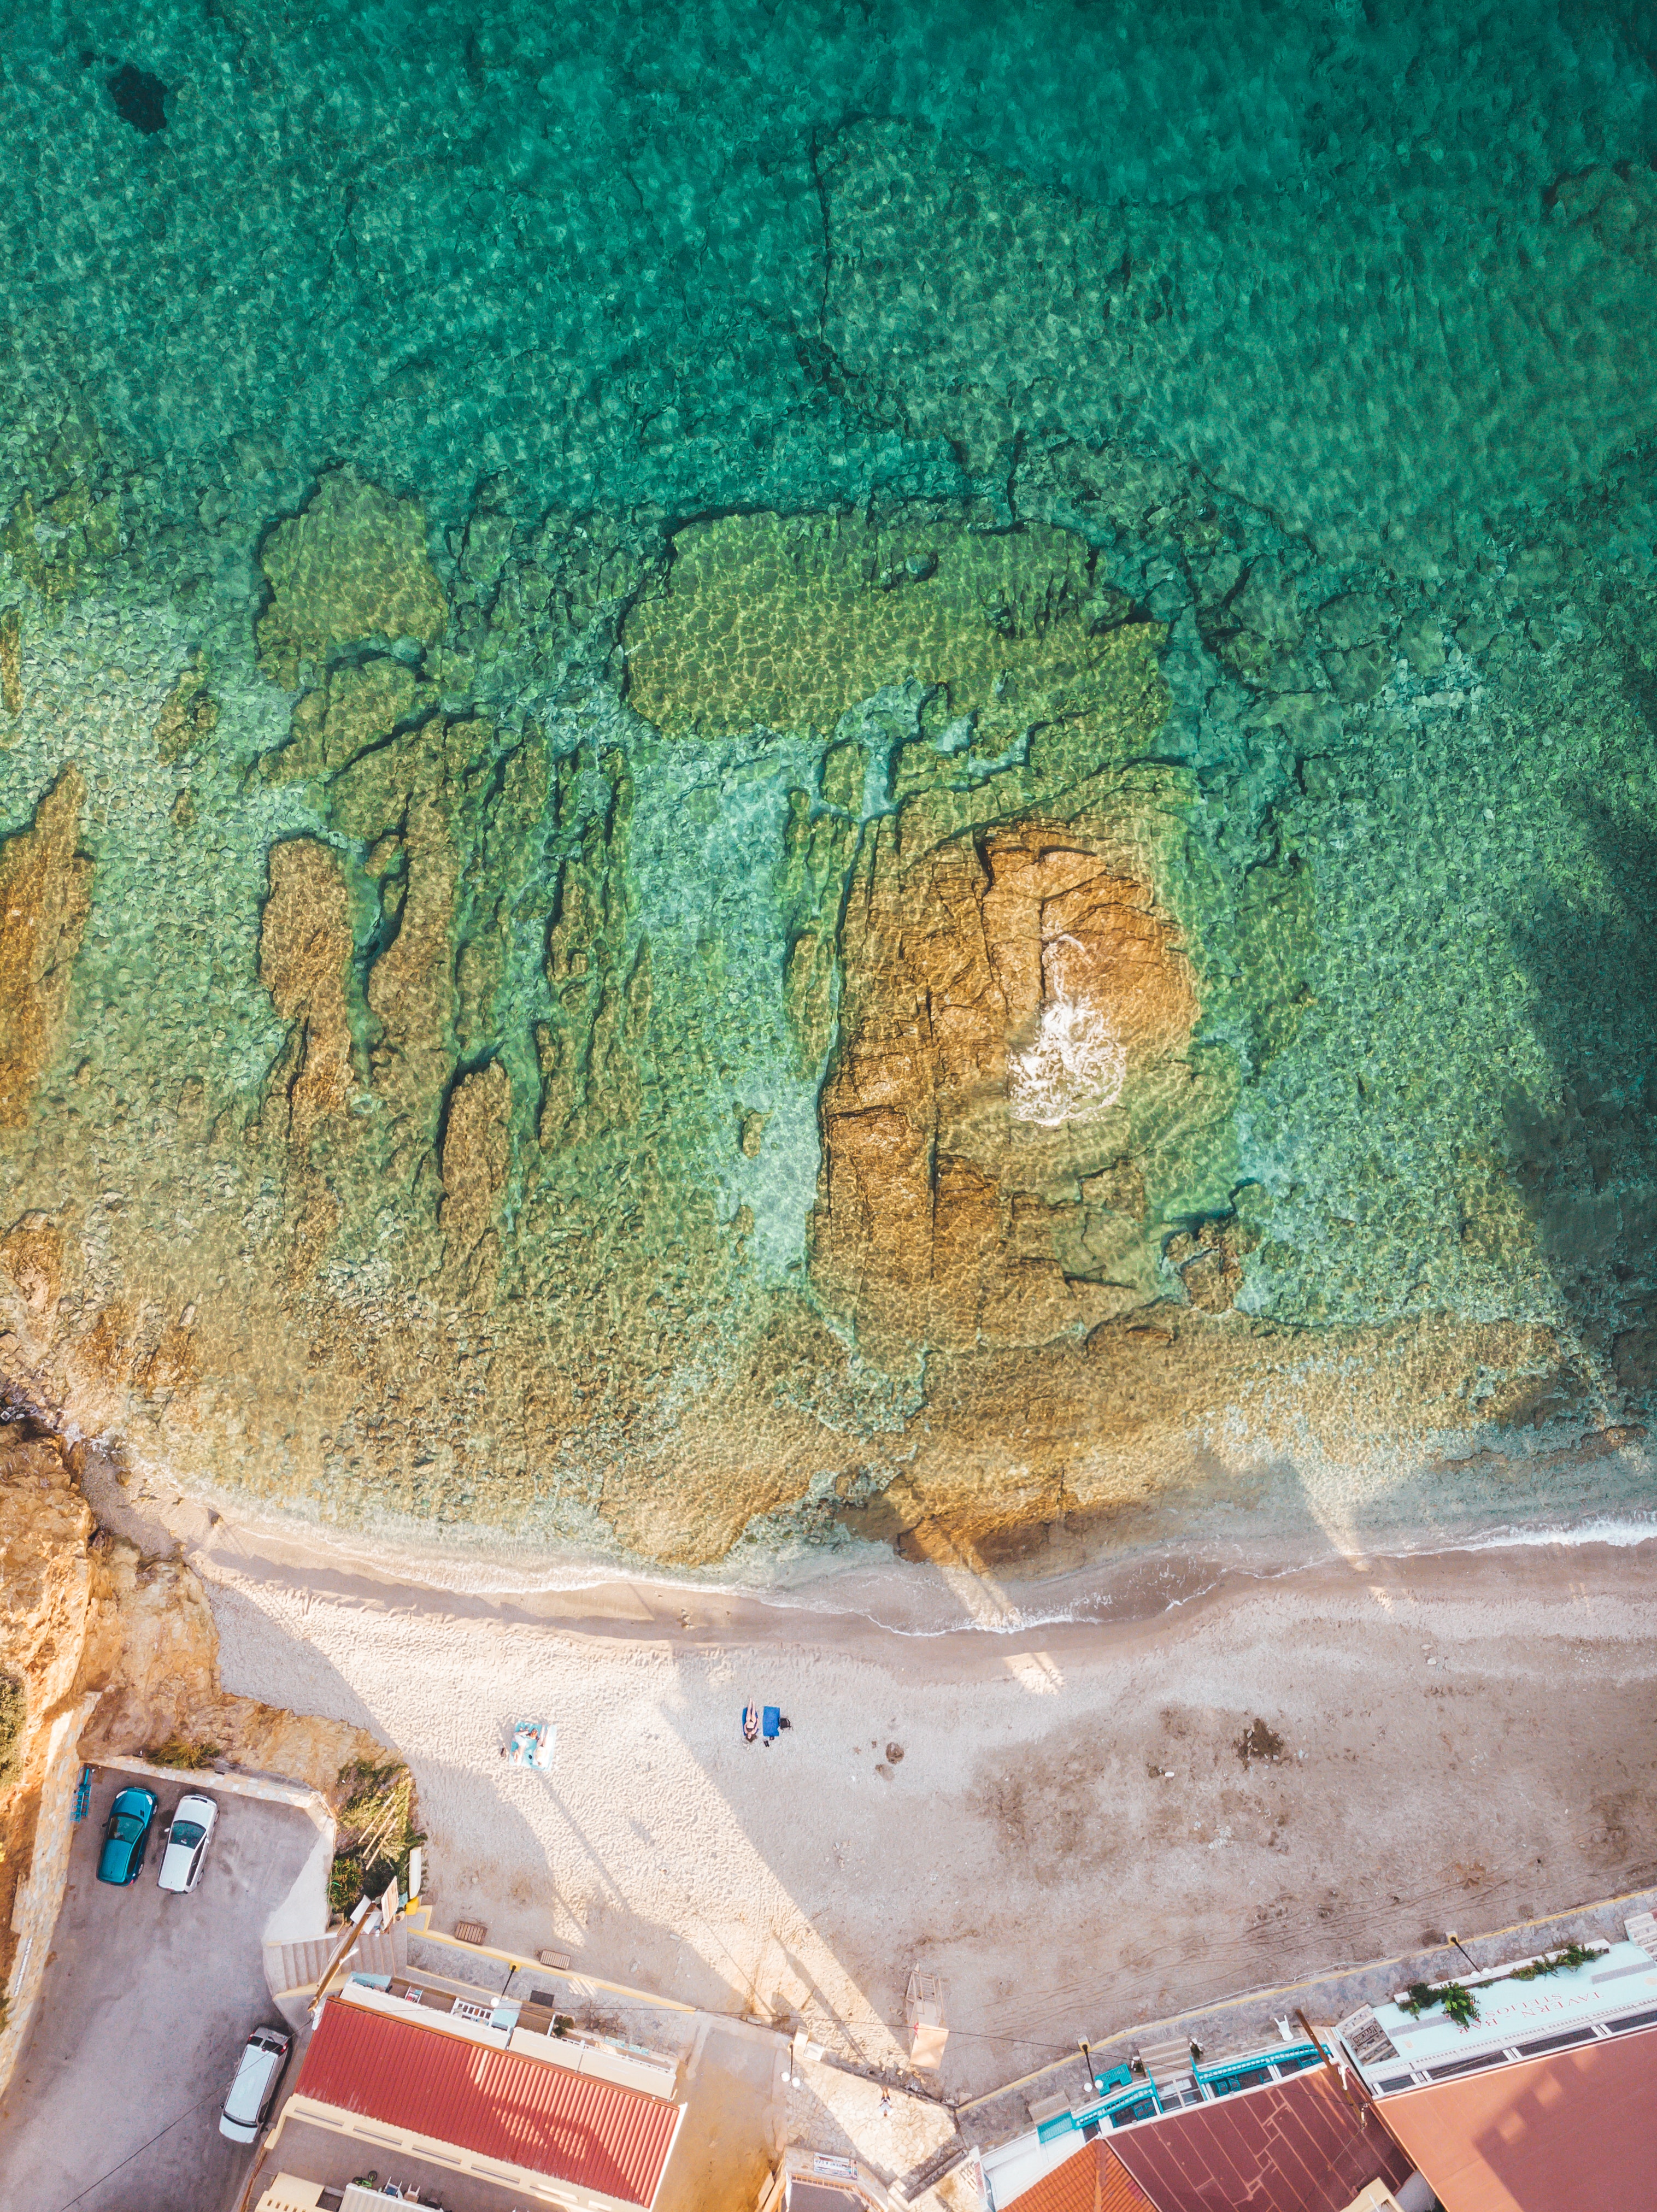
rust